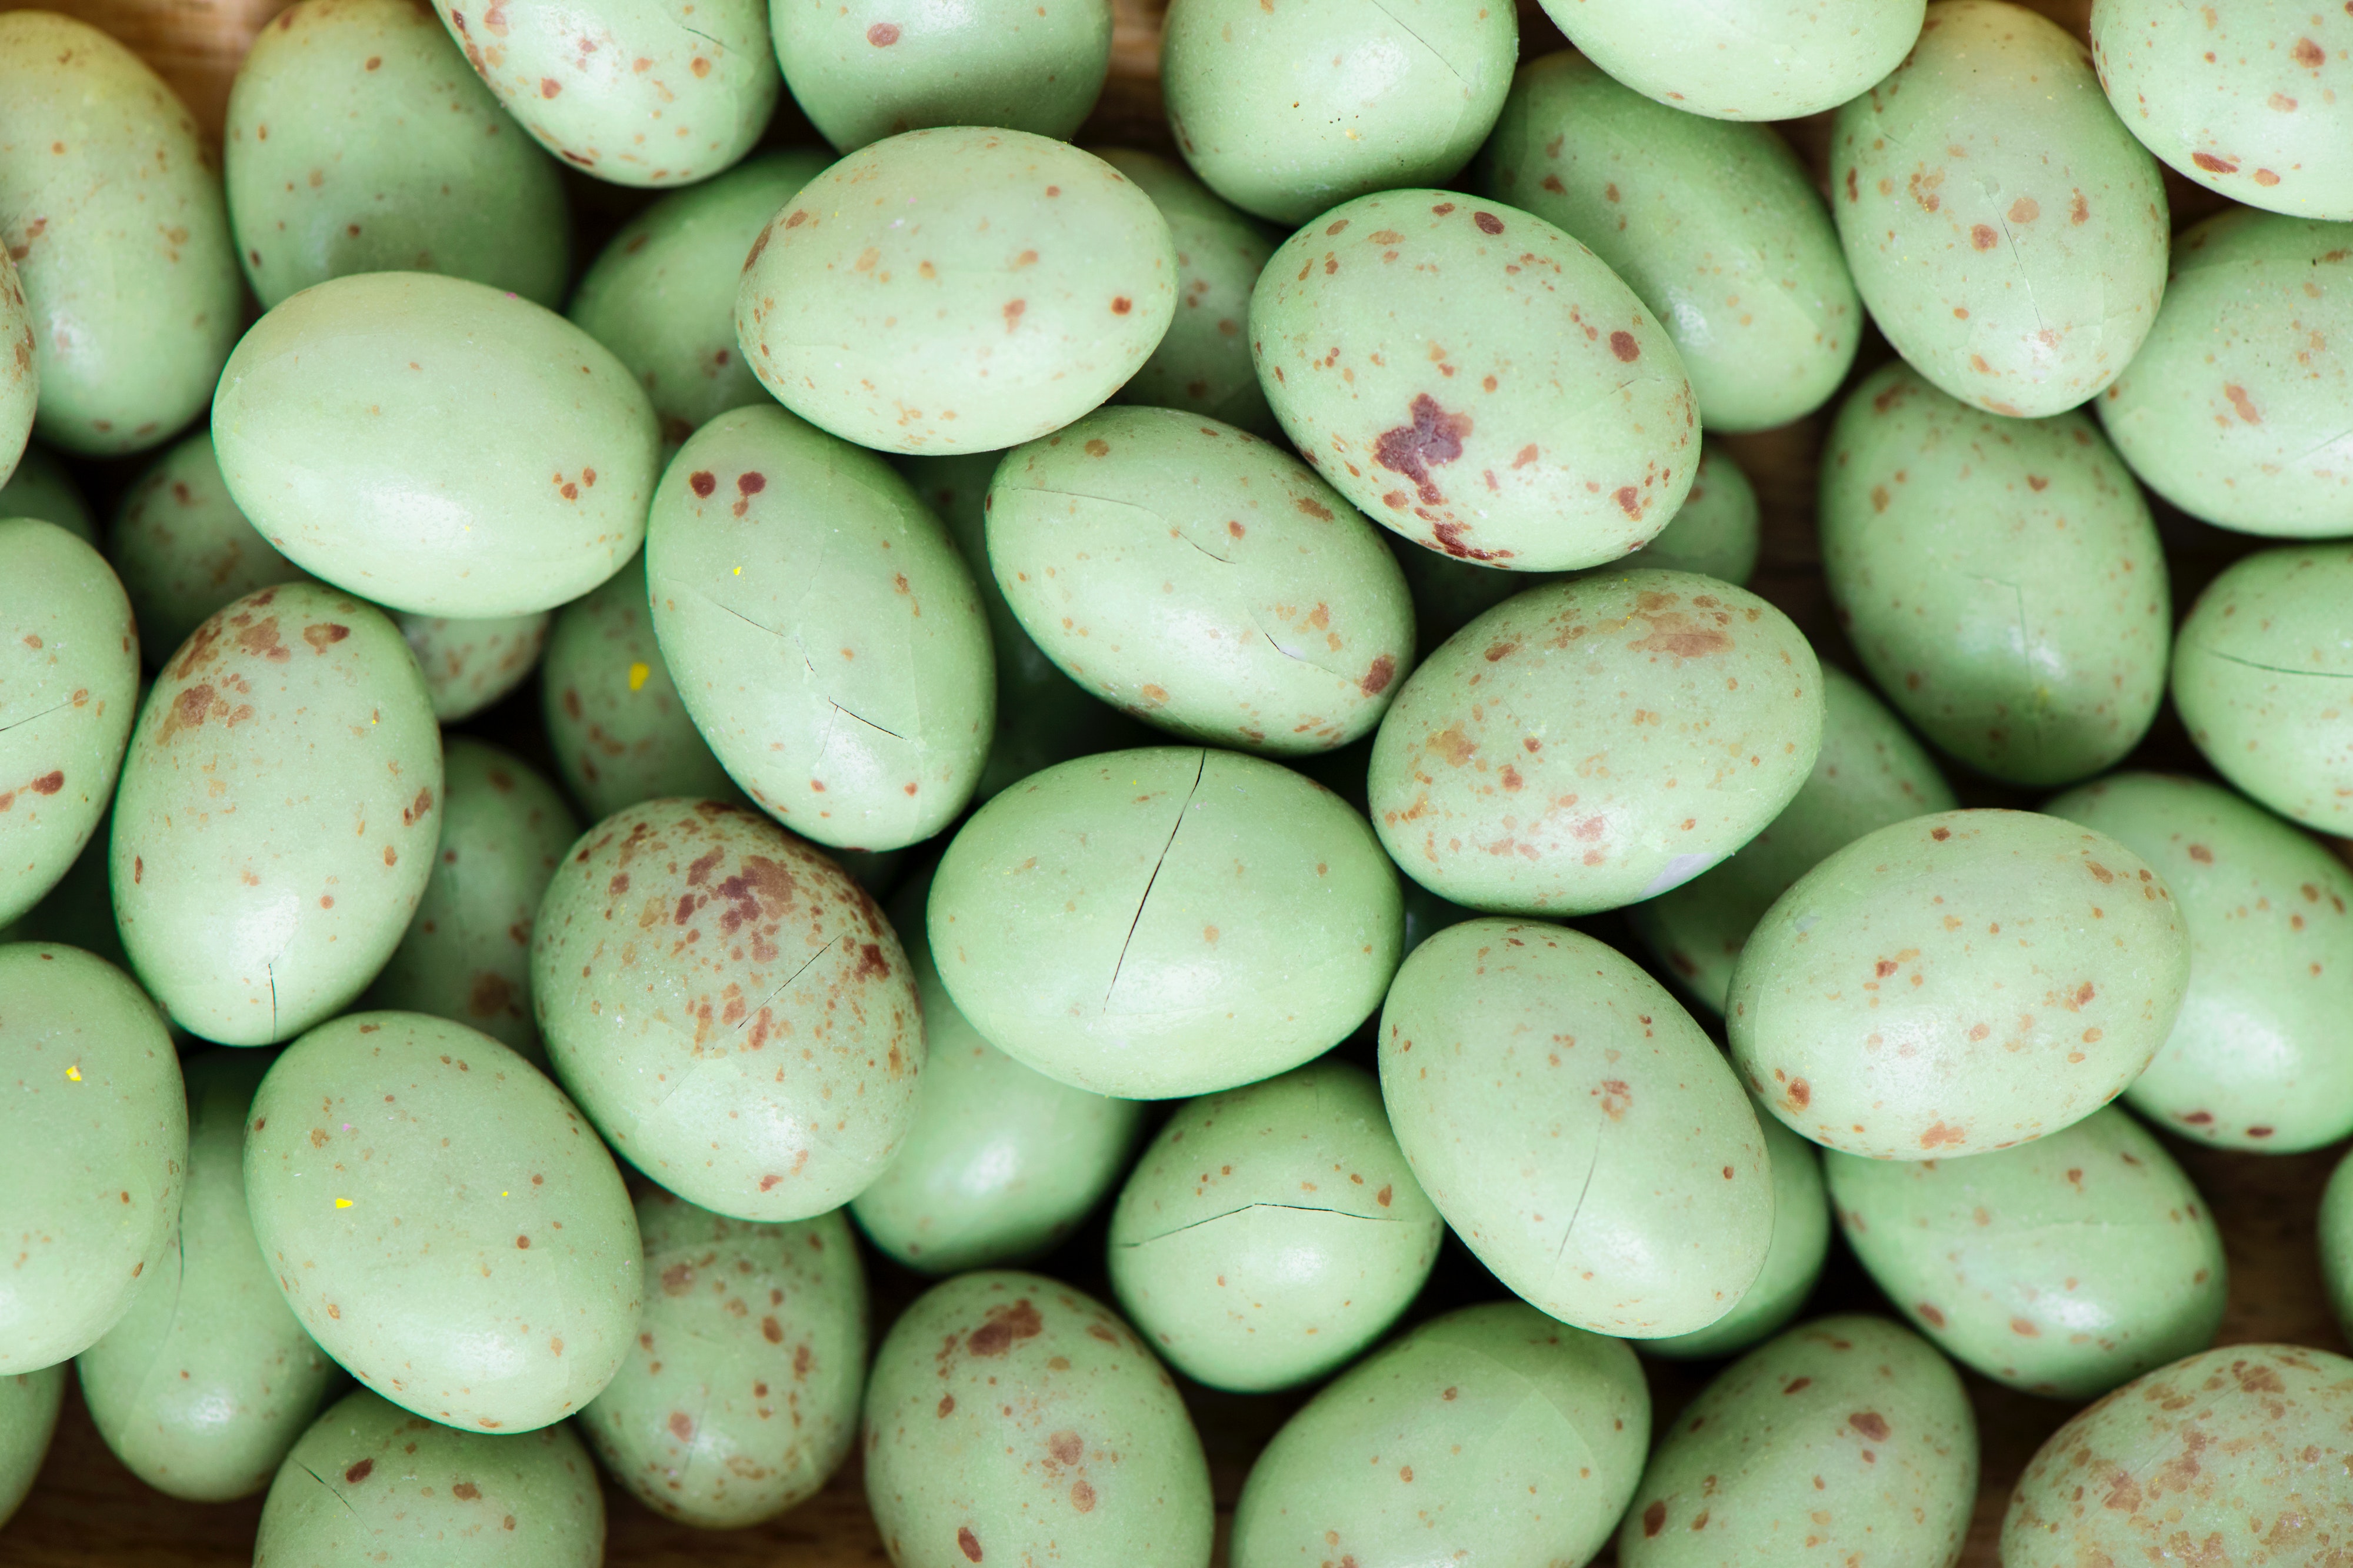
egg, food, Salted duck egg, plant, vegetarian food